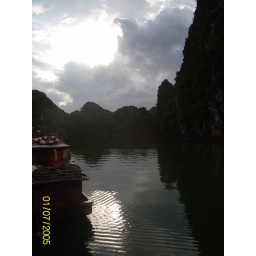
Early morning cloud over boat